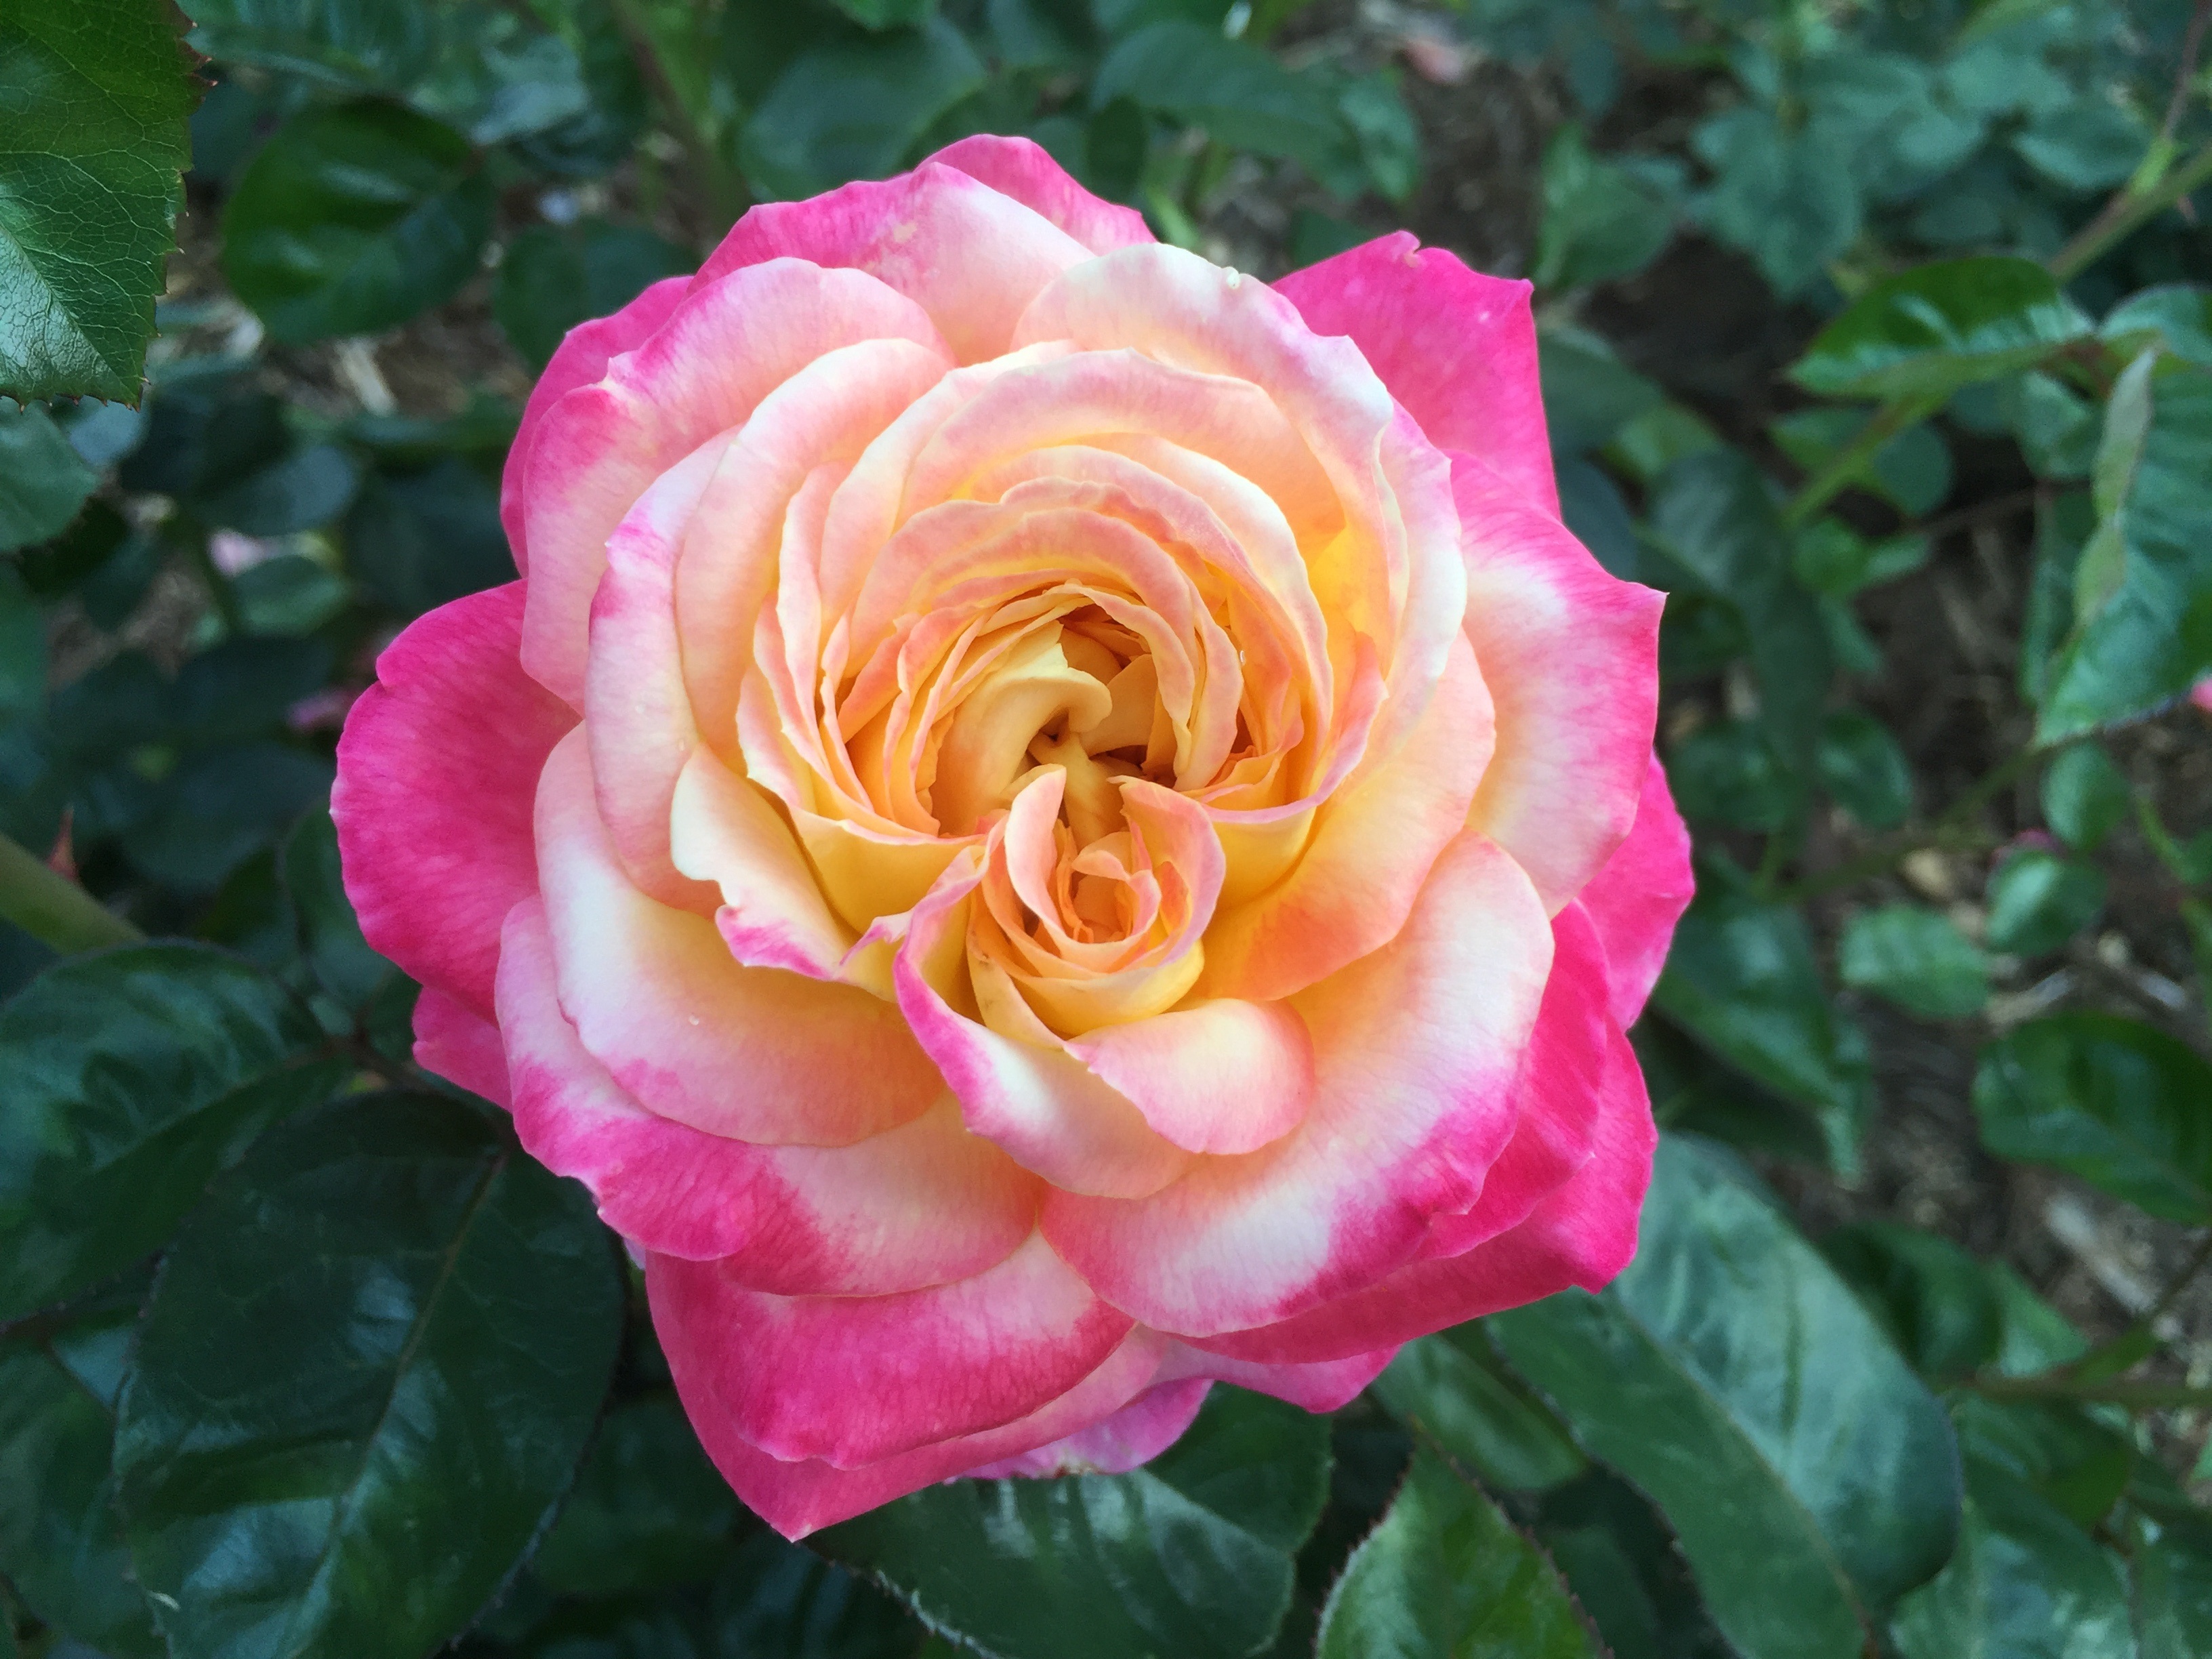
nature, plant, sweet, flower, petal, bloom, summer, rose, spring, fresh, pink, botanical, pastel, lovely, pretty, delicate, fragrant, floribunda, flowering plant, garden roses, rose family, land plant, rosa centifolia, rose order